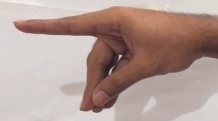
ASL sign: P